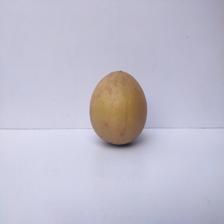
Size: Large